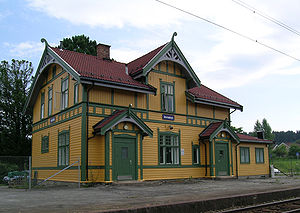
Jevnaker Station
Jevnaker Station er en tidligere jernbanestation på Roa-Hønefossbanen, oprindeligt en del af Bergensbanen, der ligger i byområdet Jevnaker i Norge.